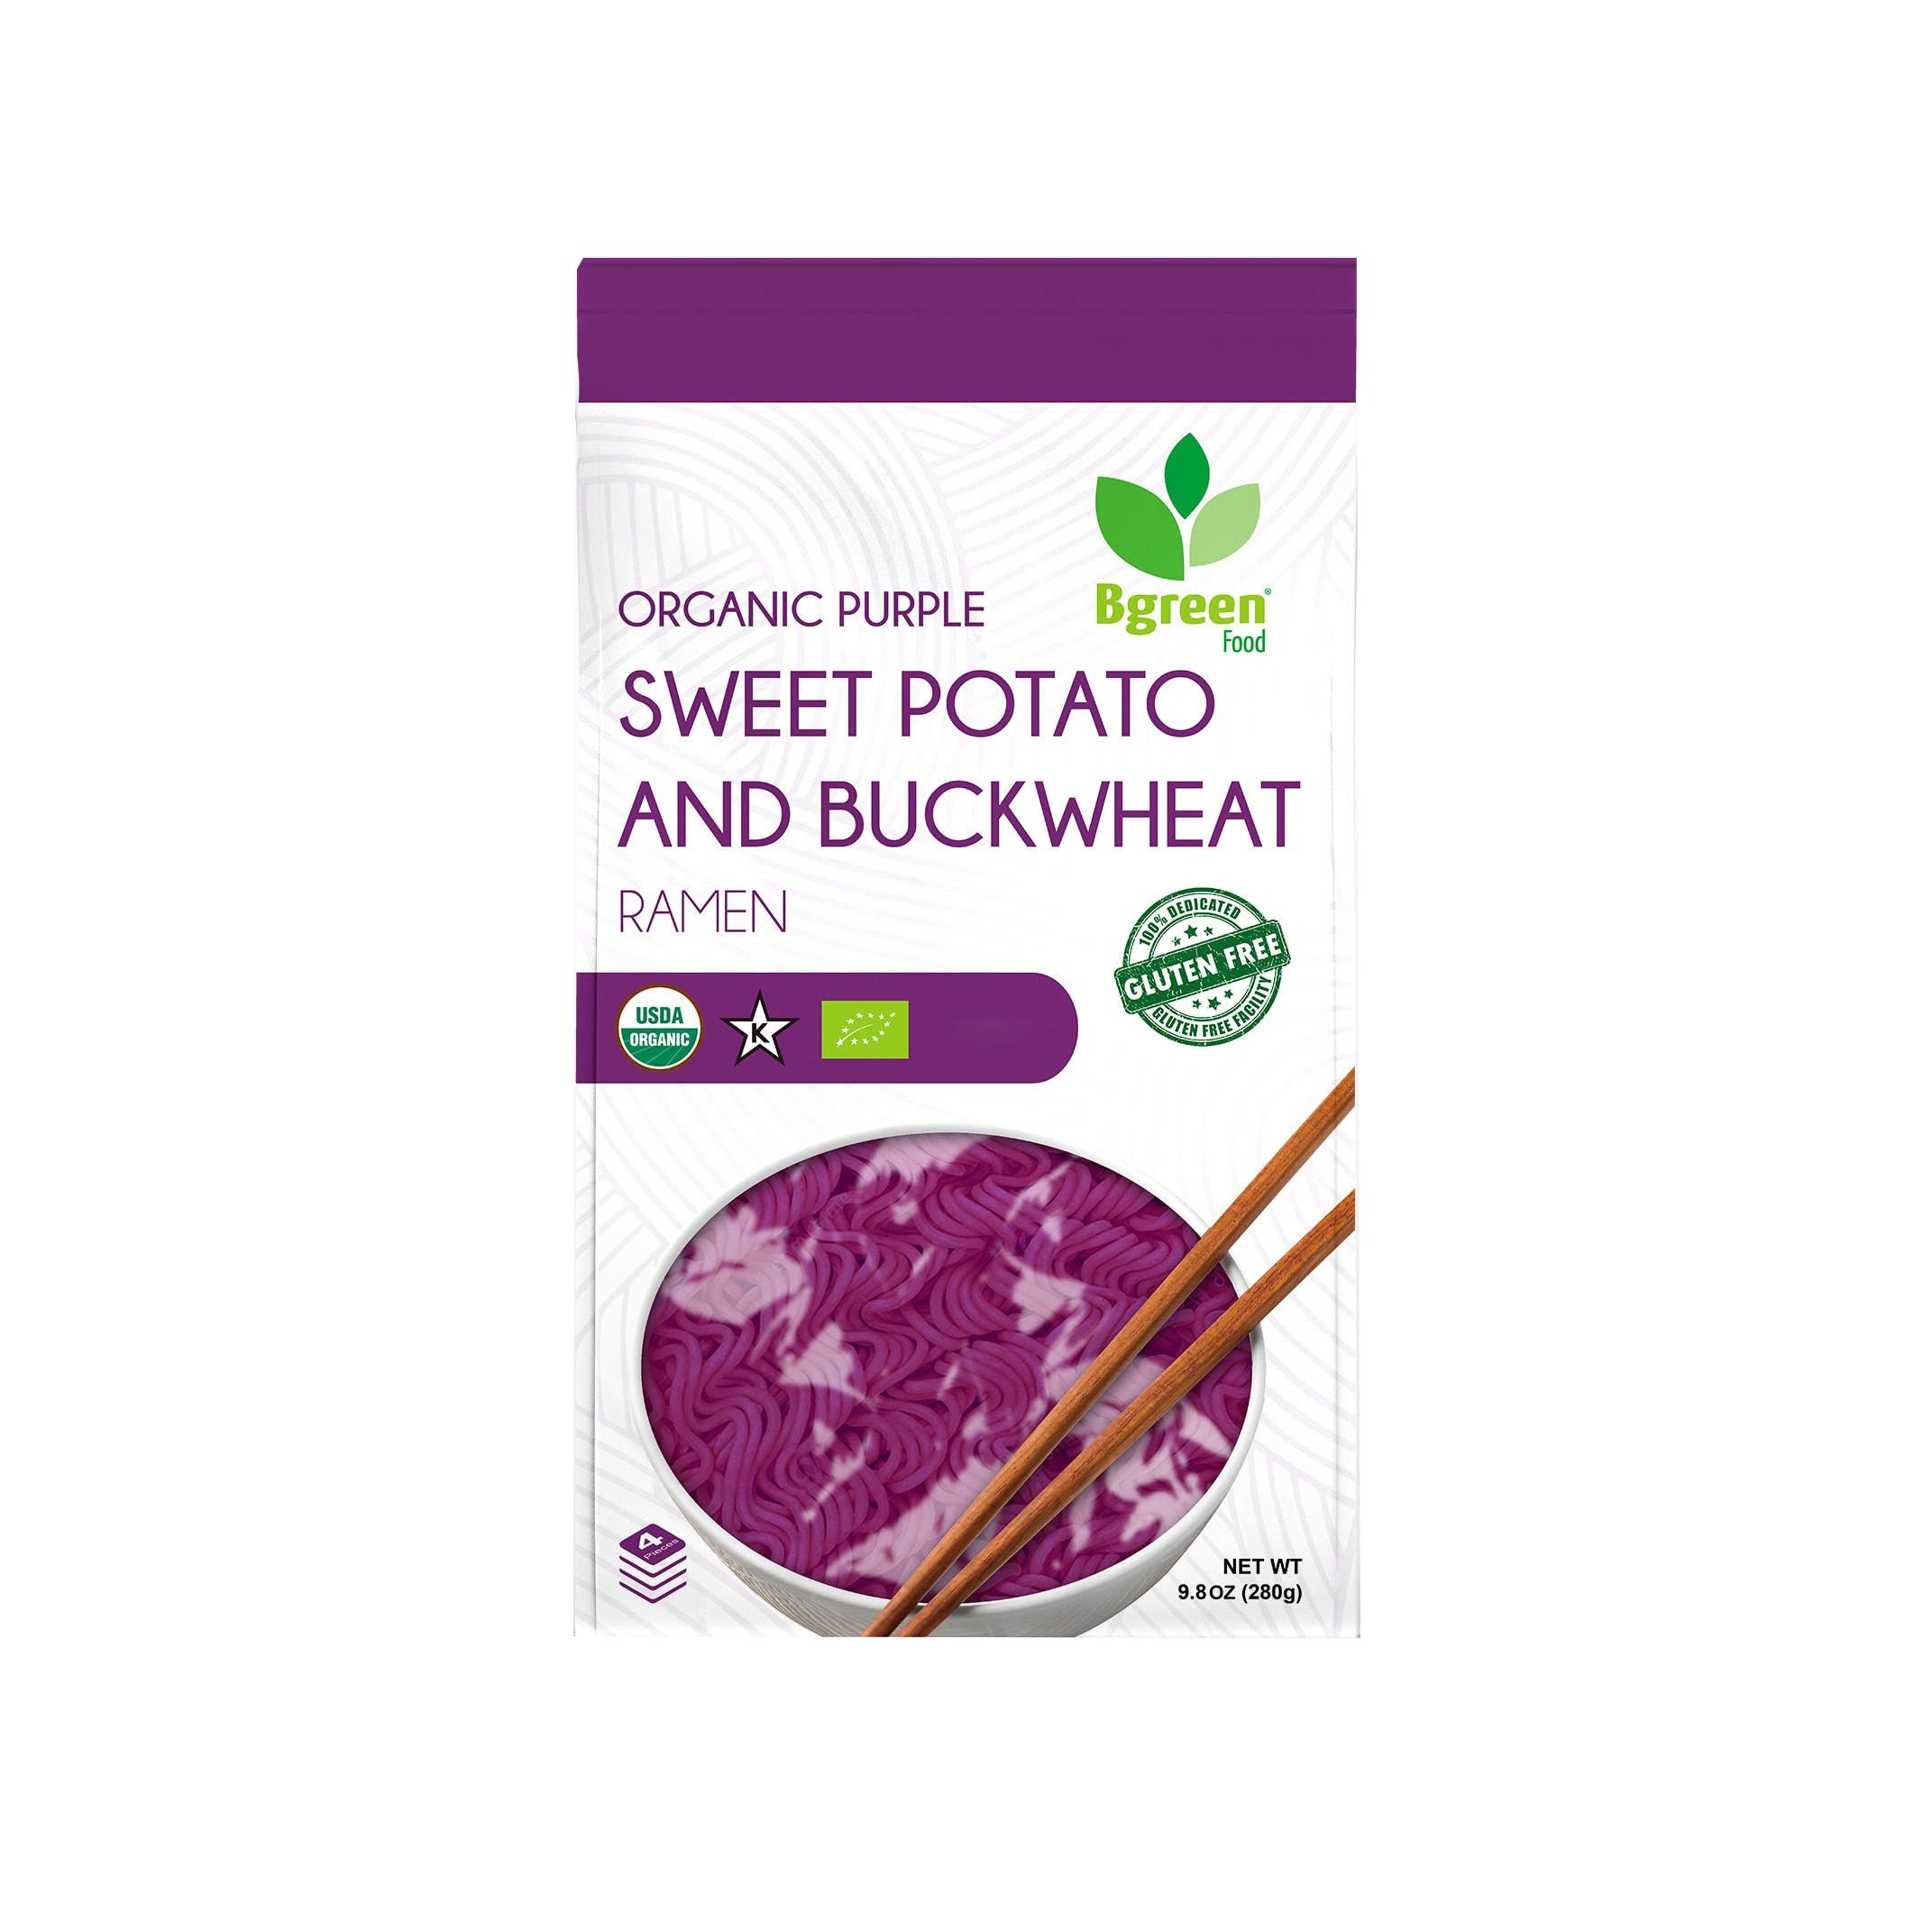
Item Name: Big Green Organic Food- Organic Purple Yam & Buckwheat Ramen, Premium Ube, Gluten-Free, Vegan (12 Pack)
Bullet Point 1: [NUTRICIOUS & GLUTEN-FREE]: Purple sweet potatoes are healthier due to their highest overall level of phenolics, antioxidants and soluble dietary fiber. Purple sweet potatoes have a higher level of anthocyanin antioxidants.
Bullet Point 2: [VIBRANT COLOR]: Big Green Organic purple yam + buckwheat ramen will add a vibrant purple color to your dish. Makes your cooking more fun!
Bullet Point 3: [HEALTHIER ALTERNATIVE TO OTHER GRAINS]: With 8 grams of protein per serving, Purple sweet potatoes are also a good source of beta-carotene
Bullet Point 4: [DELICIOUS & GREAT TASTE]: Purple sweet potatoes have a rich, almost winey flavor with a creamy texture. They are denser and drier than regular sweet potatoes.
Bullet Point 5: [SATISFACTION GURANTEED]: We love to hear from you. Please reach out to us if you have any feedback on our organic purple yam + buckwheat ramen.
Value: 117.6
Unit: Ounce

Price: 12.8